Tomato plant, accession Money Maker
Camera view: horizontal (90 deg, fisheye); turntable rotation: 150 degrees
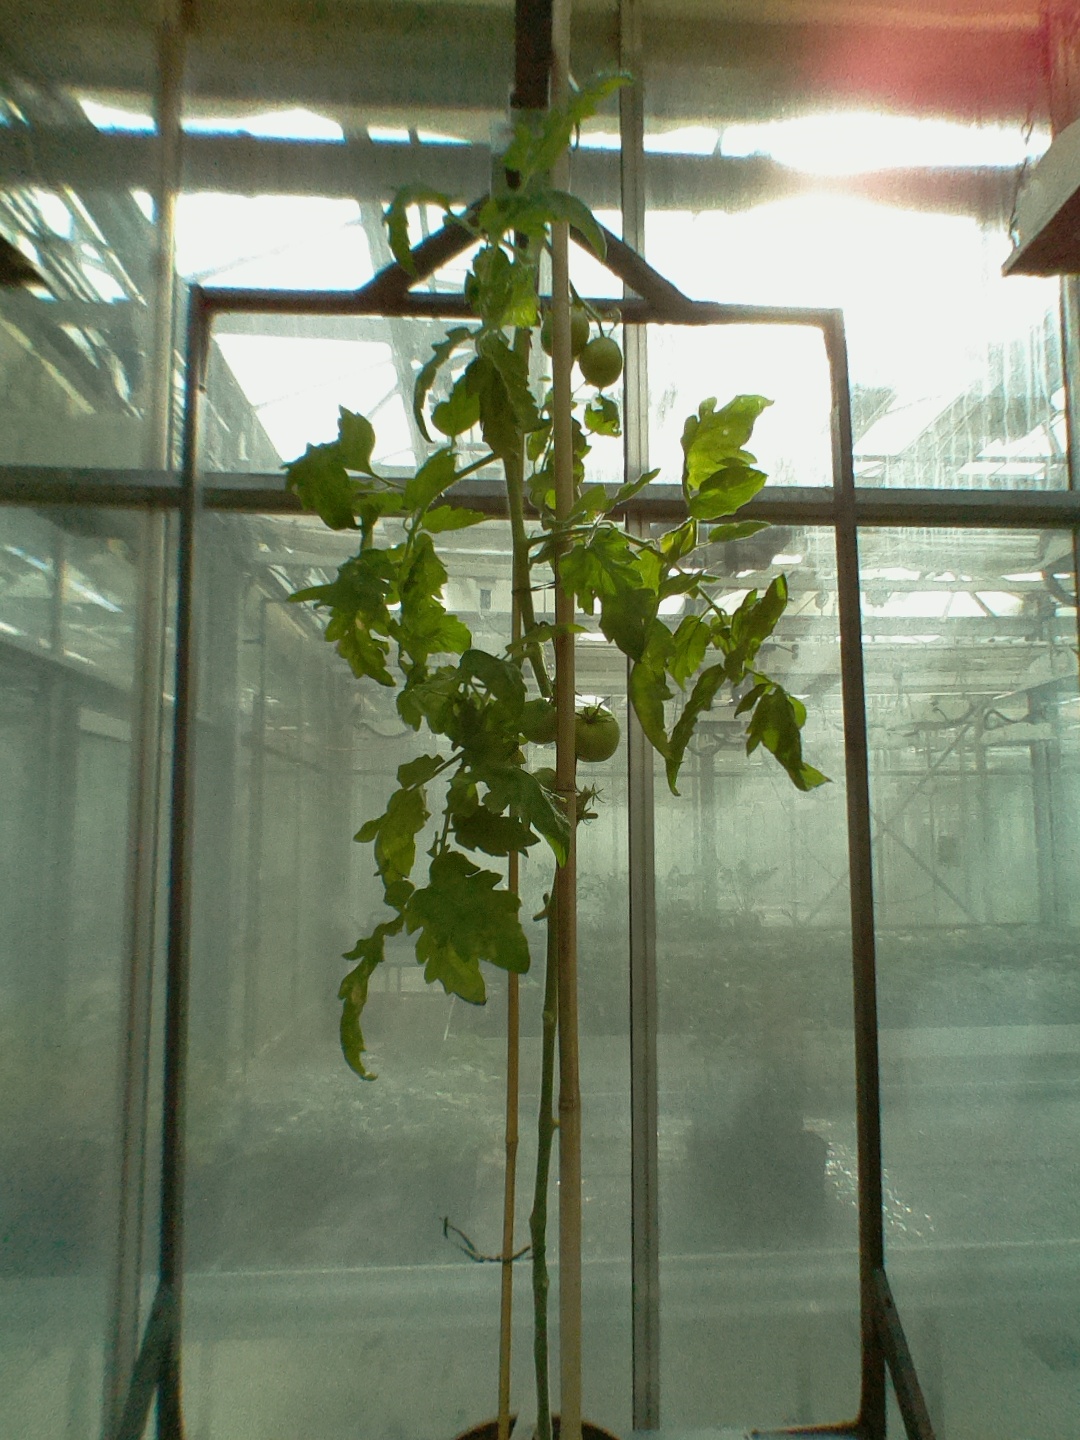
BBCH growth stage 75: 50%-60% of final fruit size